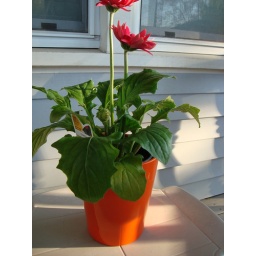
in my new orange pot